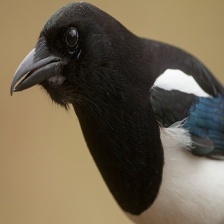
Species: EURASIAN MAGPIE
Scientific name: PICA PICA
ImageNet parent category: magpie